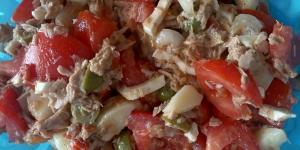
ensalada de tomate y patata